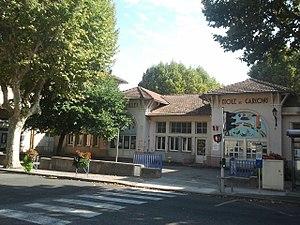
L'école élémentaire d'Espéraza
Espéraza, en occitan Esperasan, est une commune française située dans le département de l'Aude, en région Occitanie.